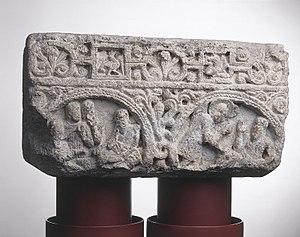
Le Chapiteau de l’histoire de Job, actuellement conservé au musée des Augustins de Toulouse, est un chapiteau à colonnes jumelles daté de la fin du XIIᵉ siècle, provenant de la basilique de la Daurade.